Racism against Native Americans in the United States

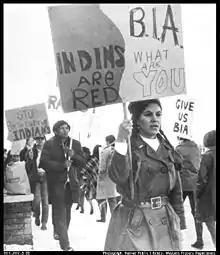
National Indian Youth Council demonstrations, March 1970, Bureau of Indian Affairs Office

American Indian boarding schools, were established in the United States during the 19th and lasted through the mid-20th centuries with the primary objective of assimilating Native Americans into the dominant White American culture. The effect of these schools has been described as forced assimilation against Native peoples. In these schools, Native children were prohibited from participating in any of their cultures' traditions, including speaking their own languages. Instead, they were required to speak English at all times and learn geography, science, and history (among other disciplines) as white Americans saw fit. This meant learning a version of history that upheld whites' superiority and rightful "inheritance" of the lands of the United States, while Natives were relegated to a position of having to assimilate to white culture without ever truly being considered equals.